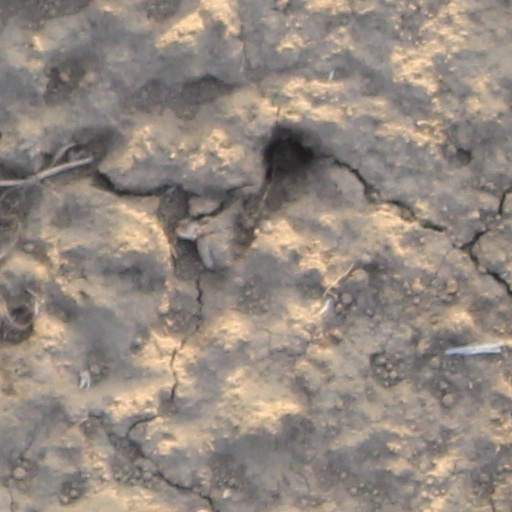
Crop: wheat